Messe Düsseldorf

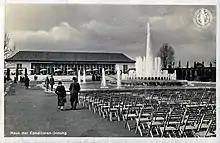
Reichsausstellung Schaffendes Volk, 1937

Düsseldorf's history as a trade fair center begins in the early 19th century. The first milestone was the "First Rhenish Trade Exhibition", which took place in 1811 under the patronage of Napoleon Bonaparte. The aim of this exhibition was to showcase the technical and industrial potential of the Rhenish region, which was under French administration at the time. It was a showcase of regional economic power and attracted great interest from both the population and local companies. The Rhine province and the Ruhr area subsequently developed into one of the leading centers of industrialization in Germany, and Düsseldorf took on a central role as a location for commercial and industrial presentations.